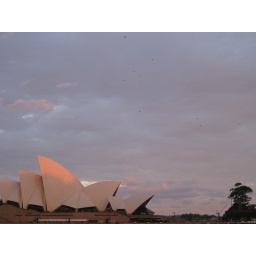
Can just about see all the fruit bats flying around, after having just left their daytime roost in the Botanic Gardens